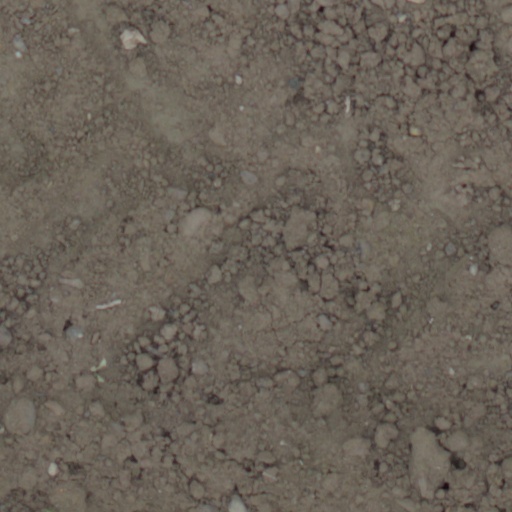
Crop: wheat